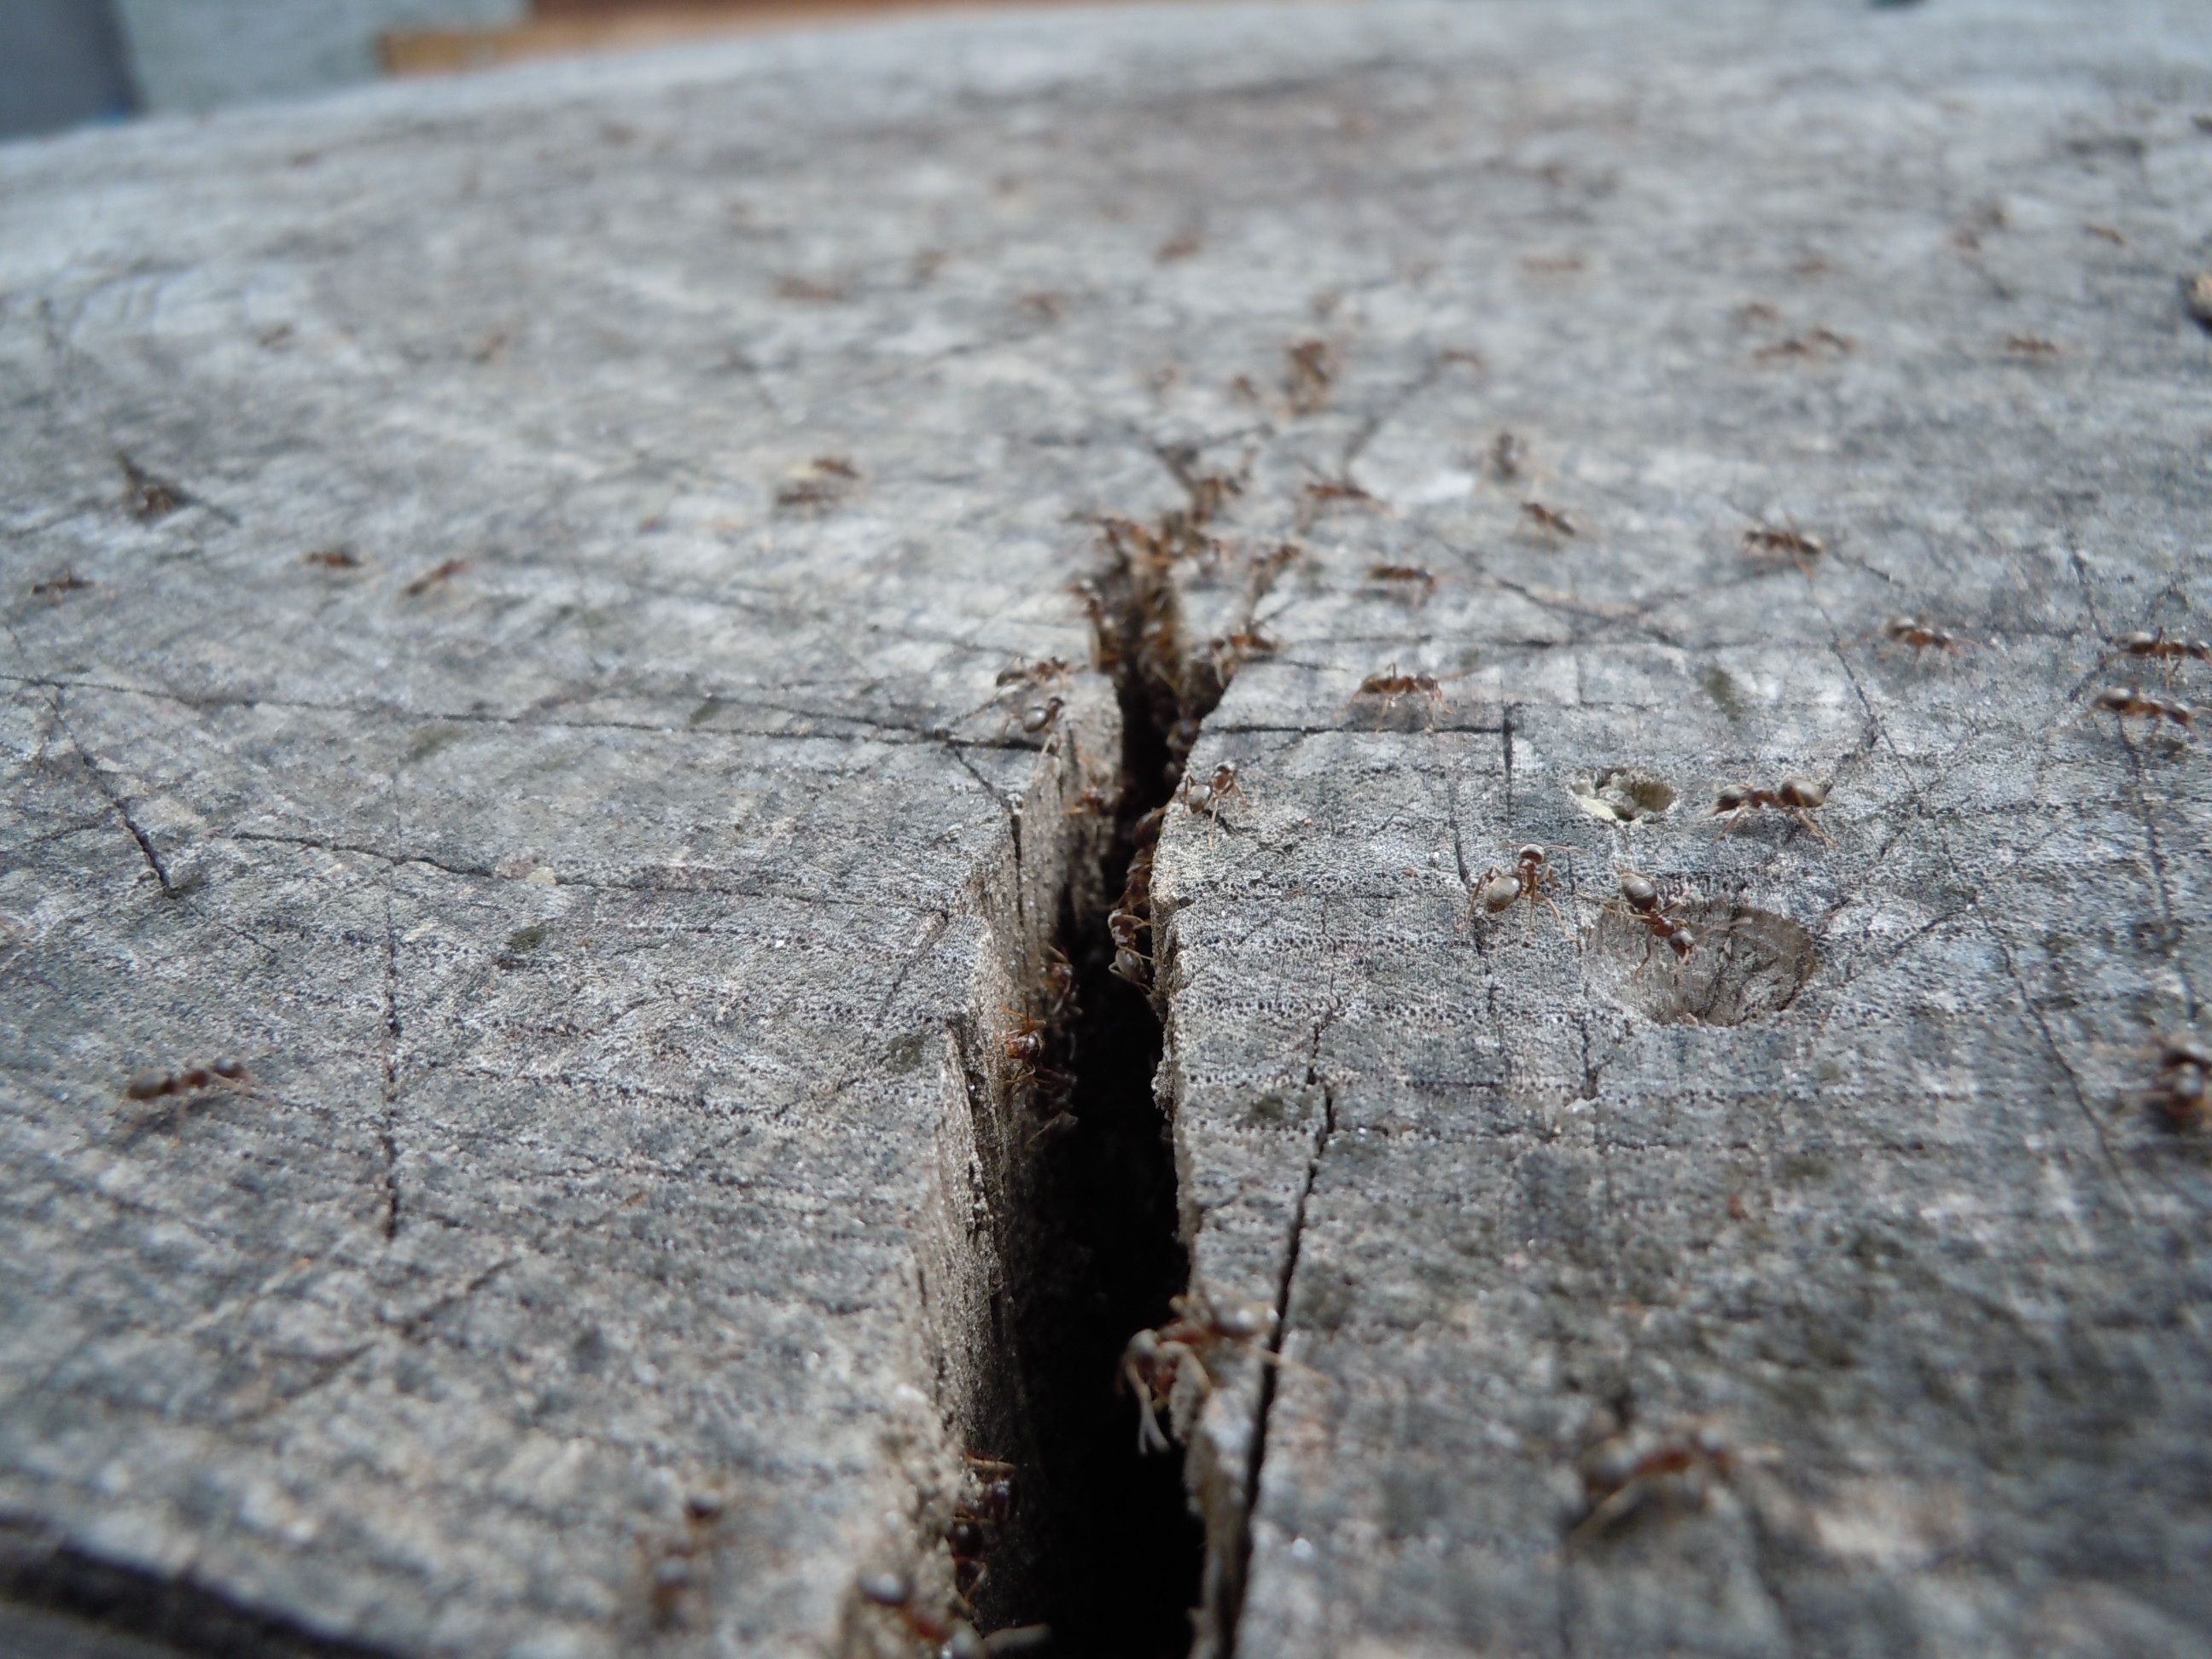
tree, rock, wood, texture, leaf, trunk, wall, insect, soil, close, fauna, material, close up, ants, macro photography, much